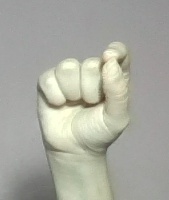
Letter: fa